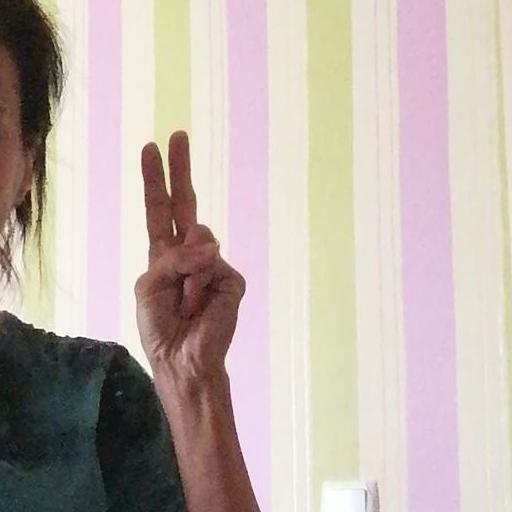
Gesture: two_up